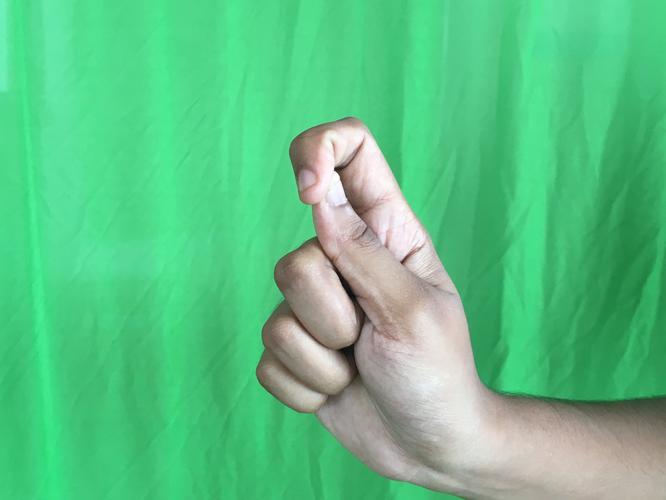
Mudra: Kapith
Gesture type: single_hand